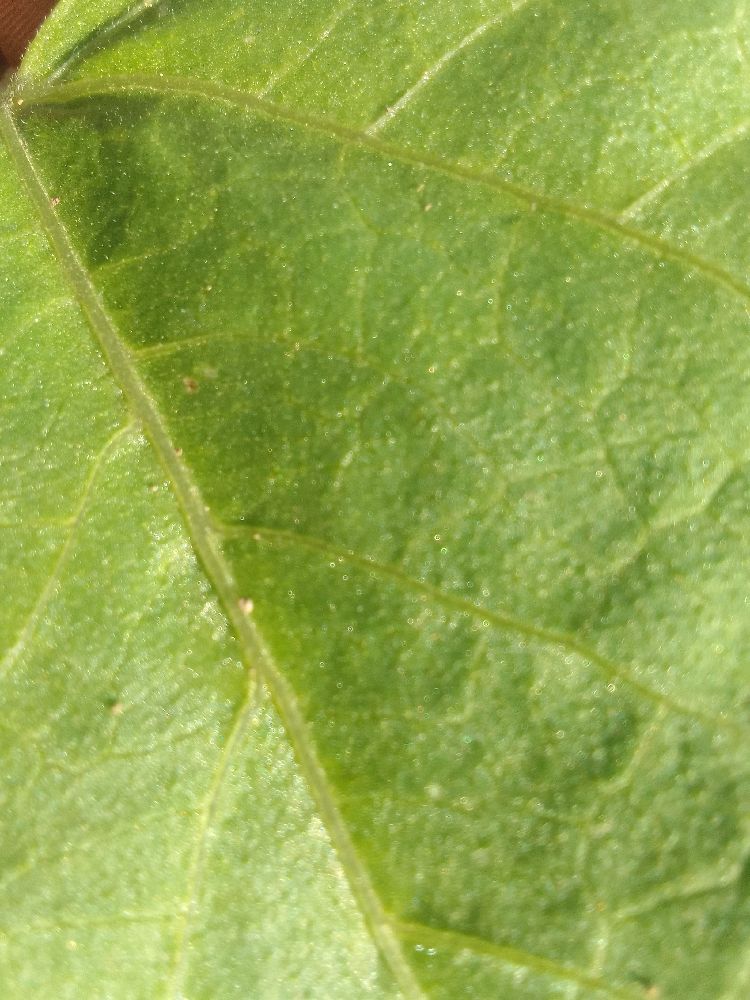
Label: healthy